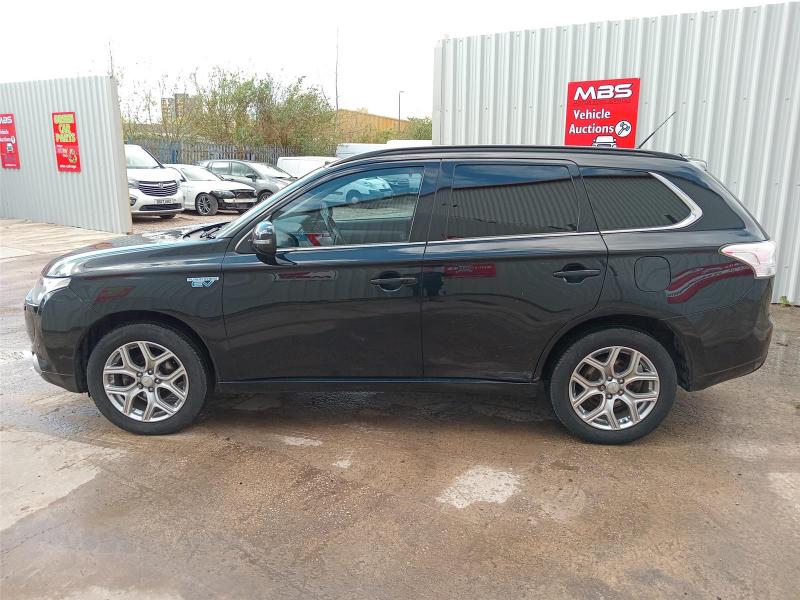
Aucun dommage détecté.
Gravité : aucun